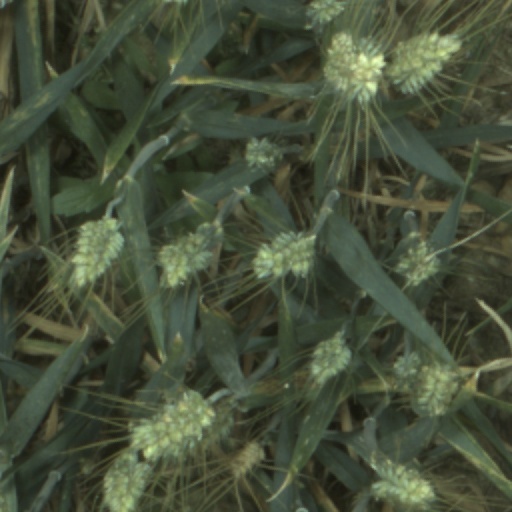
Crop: wheat